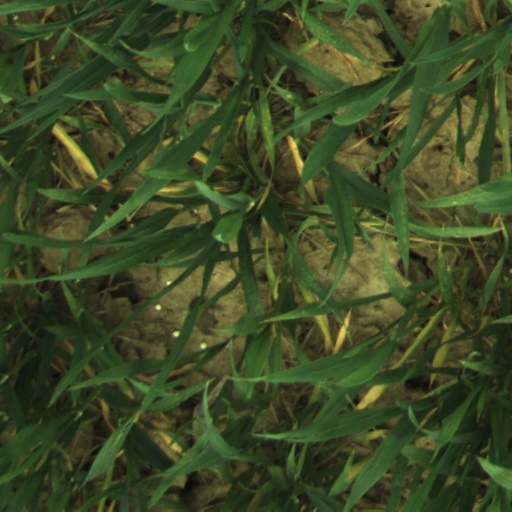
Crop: wheat